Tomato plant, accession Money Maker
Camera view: horizontal (90 deg, fisheye); turntable rotation: 240 degrees
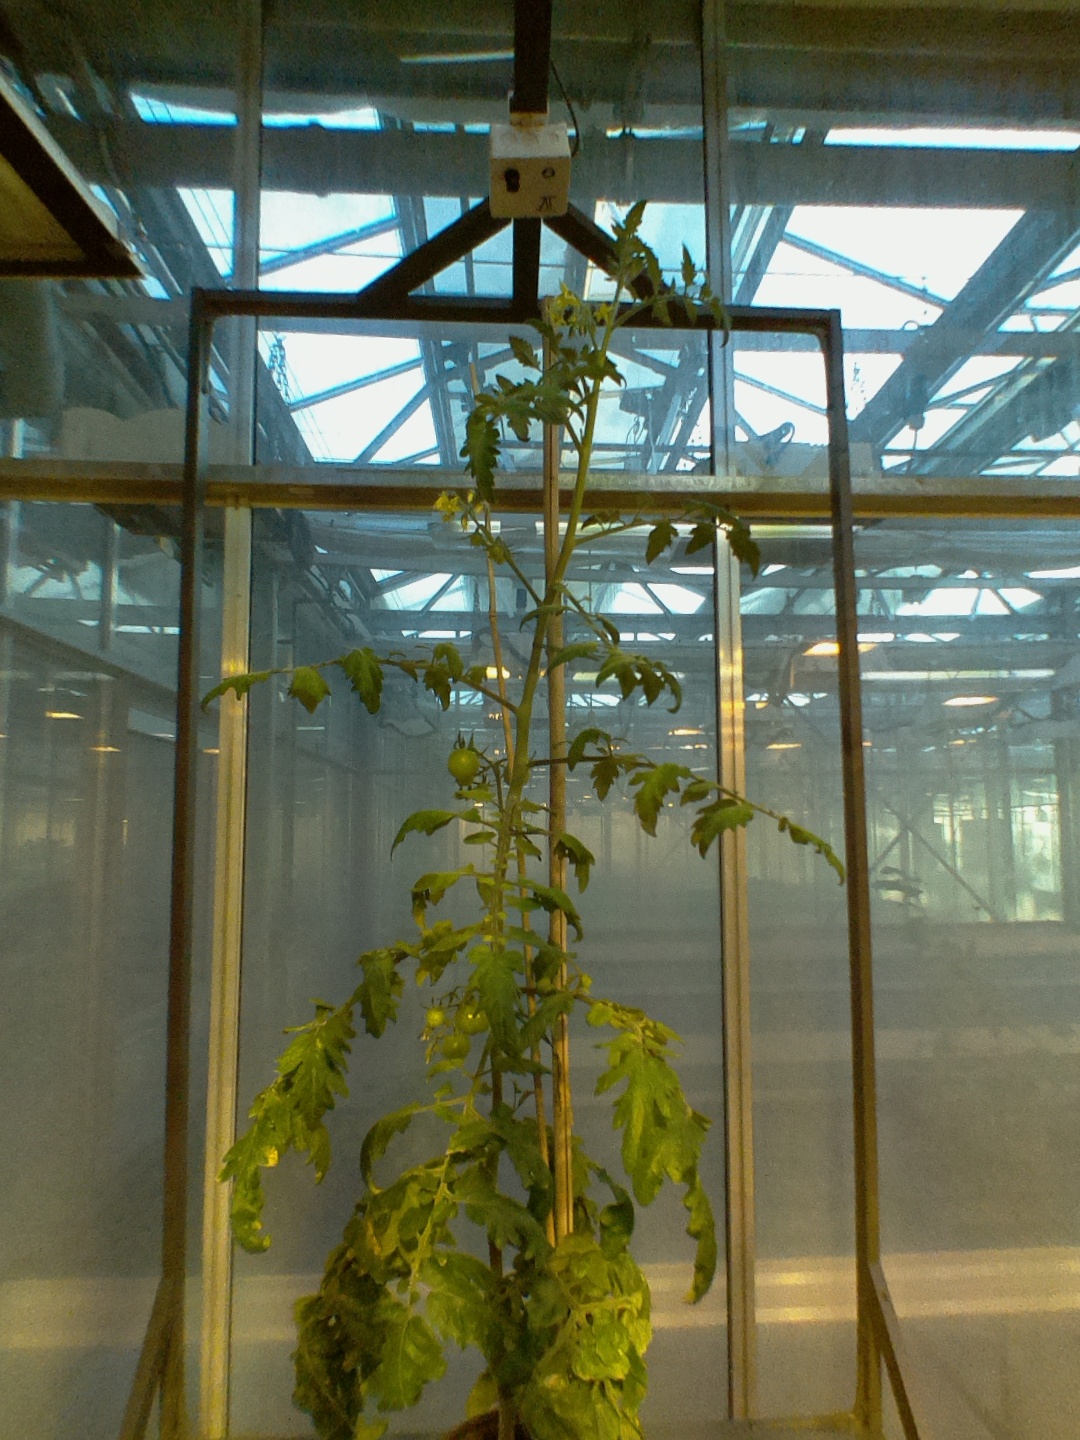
BBCH growth stage 75: 50%-60% of final fruit size